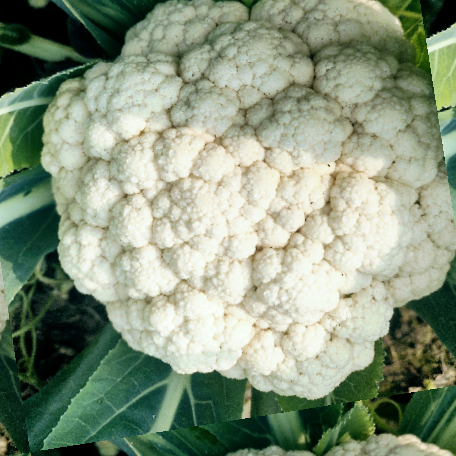
Label: Disease Free